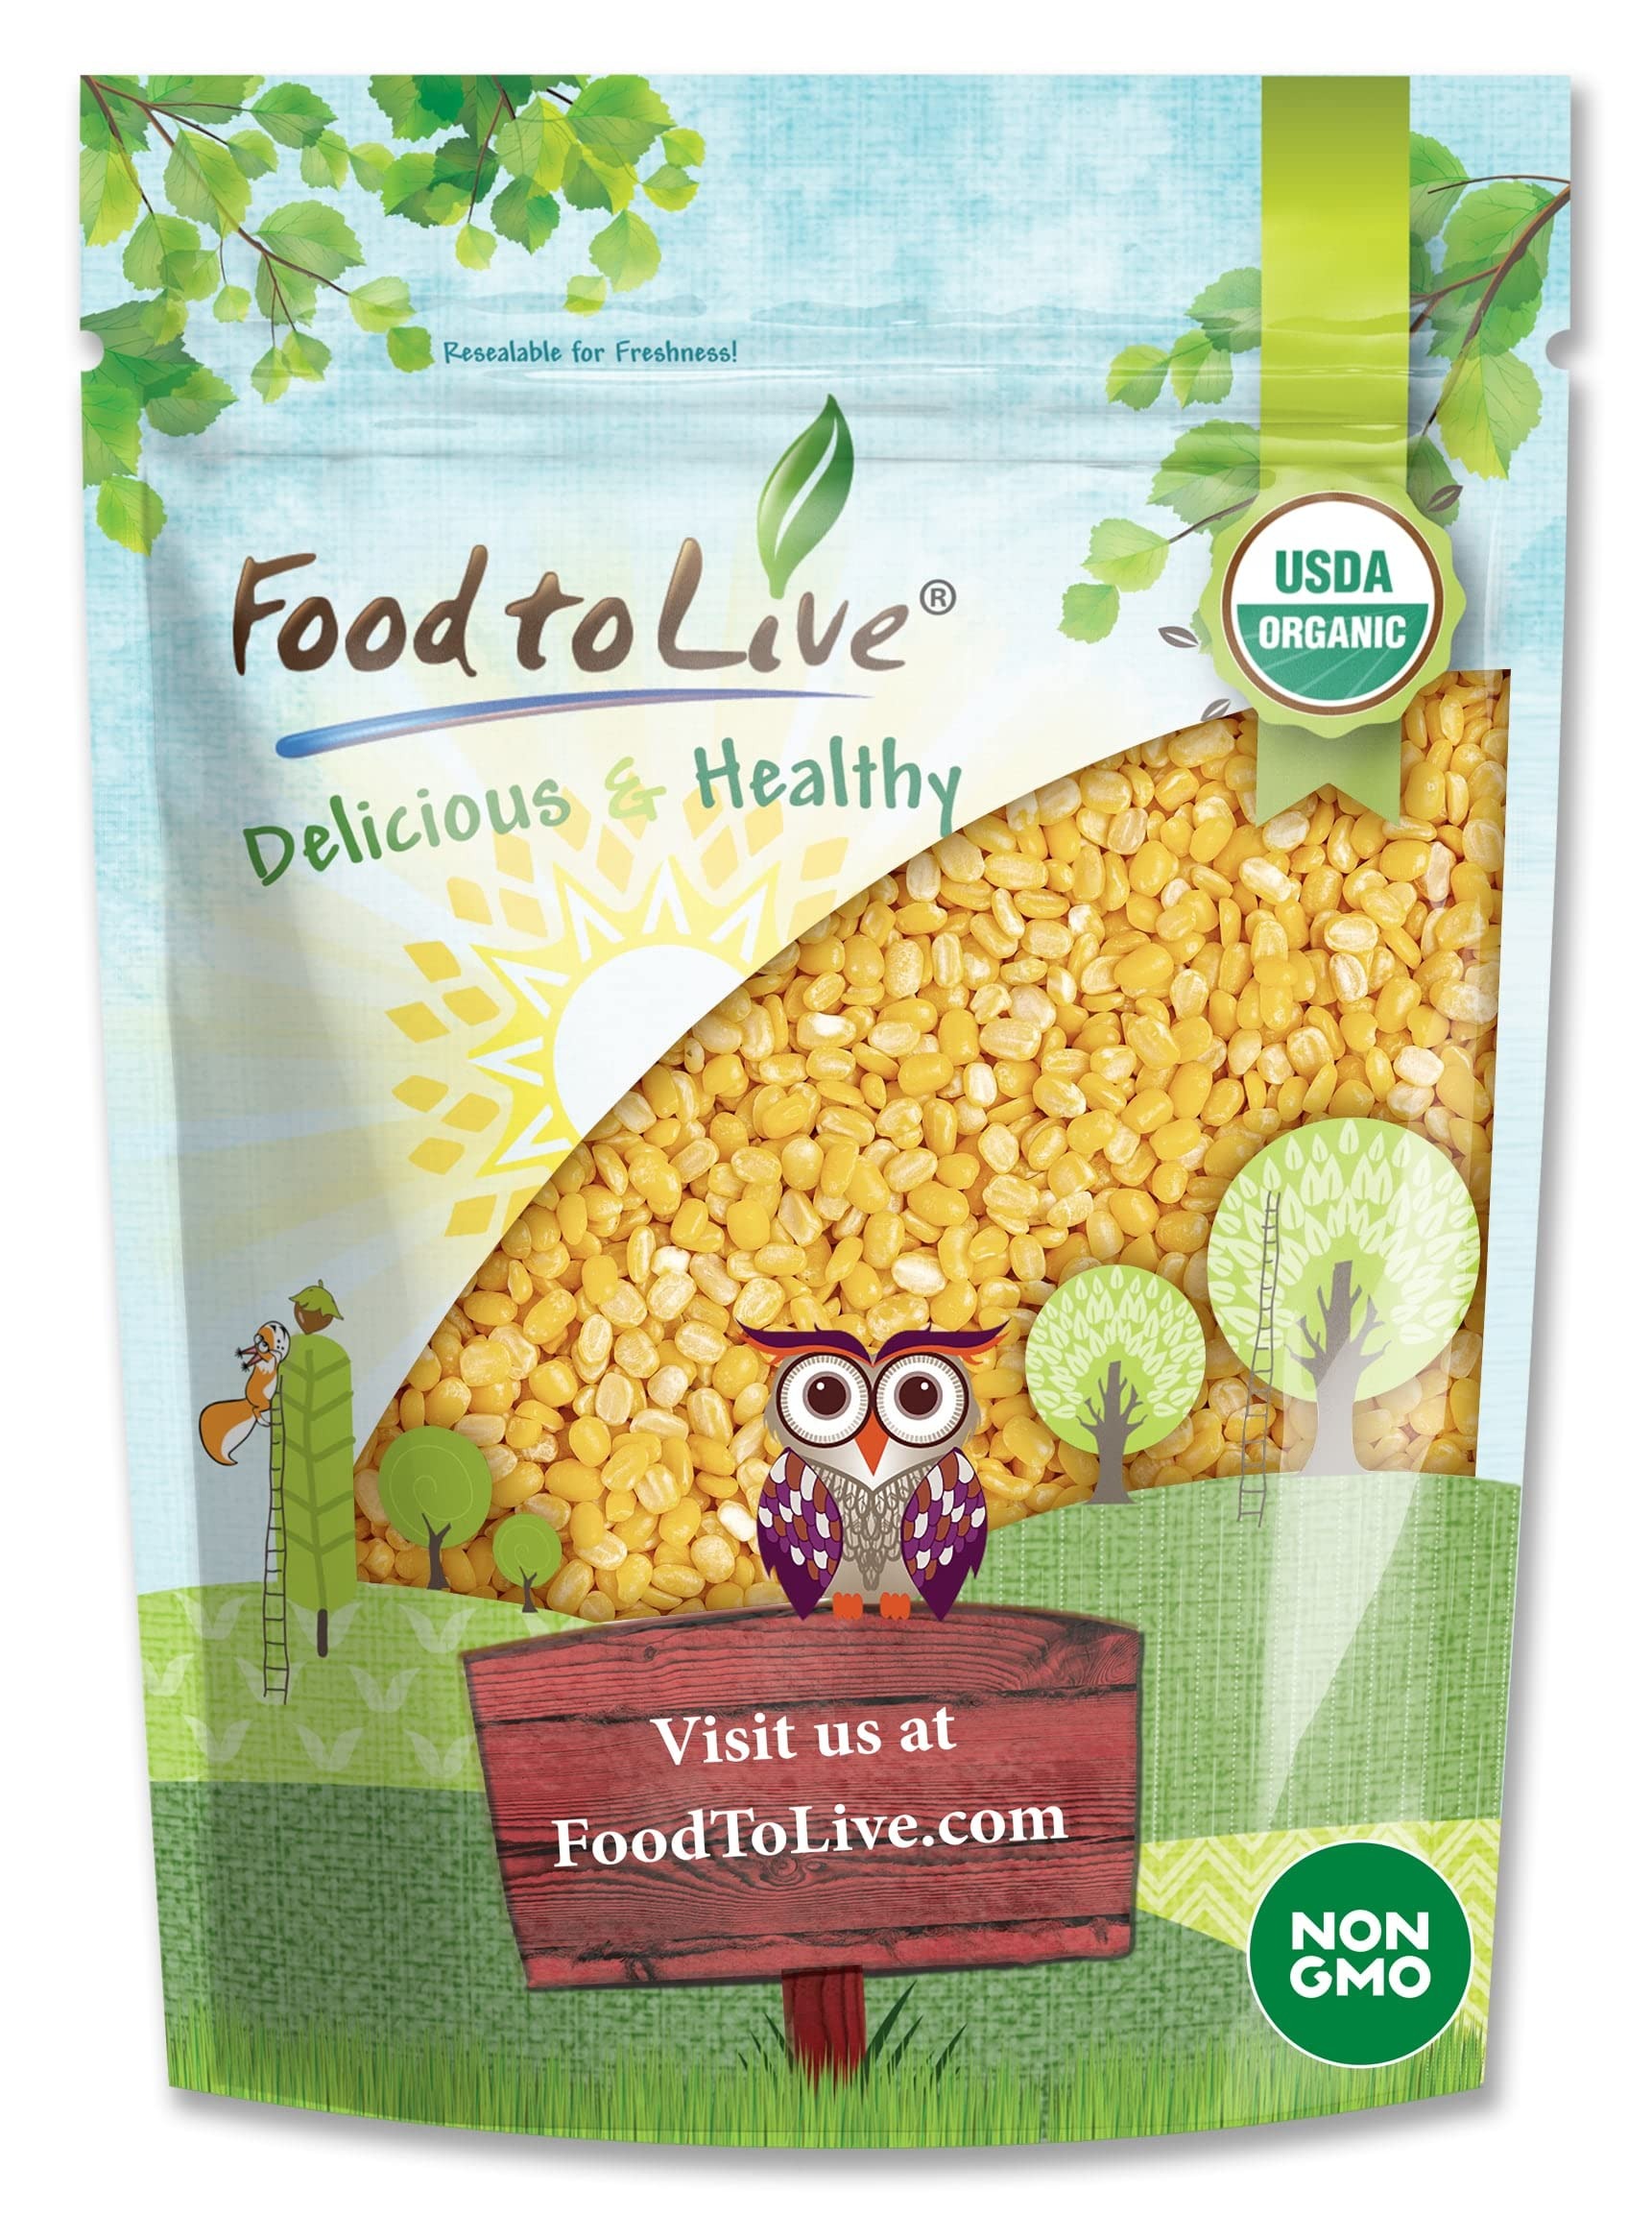
Item Name: Food to Live Organic Yellow Mung Dal, 2 Pounds – Non-GMO, Peeled Split Mung Beans (Moong Dal). Ayurvedic Food. Easy to Cook. High in Dietary Fiber, Protein, Iron. Great for Soup, Kitchari, Curries
Bullet Point 1: ✔️ ORGANIC & NON-GMO: Food to Live Mung Dal is a USDA Organic and Non-GMO product. Moreover, it is raw and suitable for vegans.
Bullet Point 2: ✔️ MADE FROM HULLED & SPLIT MUNG BEANS: Yellow Mung Dal also referred to as Moong Dal are peeled and split mung beans.
Bullet Point 3: ✔️ HIGHLY NUTRITIOUS, GREAT SOURCE OF PROTEIN: Organic Yellow Mung Dal is known to be one of the best plant-based sources of protein. It is also high in dietary fiber and contains A, B, C, and E vitamins along with Iron, Calcium, and Potassium. It contains no trans-fat and cholesterol.
Bullet Point 4: ✔️ SUPER VERSATILE: Organic Mung Dal is a great ingredient for soups, stews, curries, and kitchari. Also used for Ayurvedic Food (Moong Dal Tadka, Moong Dal Fry, Parippu Curry, and Cabbage Kootu) and even for milling into flour.
Bullet Point 5: ✔️ EASY TO COOK: Cooking Organic Mung Dal is effortless. Soak it for 30 minutes and cook it on the stovetop for about 30 minutes in a ratio of 1 cup of beans to 3 cups of water.
Value: 32.0
Unit: Ounce

Price: 17.31